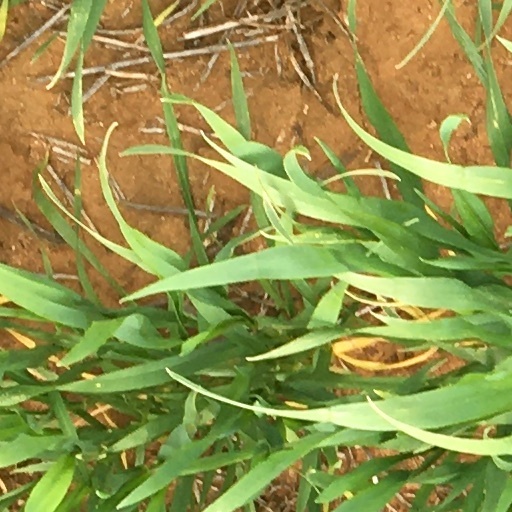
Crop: wheat